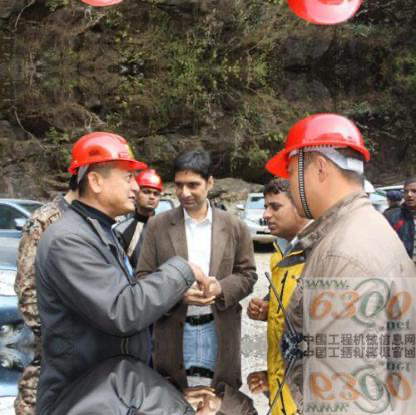
Objects in the image:
label: helmet
label: helmet
label: helmet
label: head
label: head
label: head
label: helmet